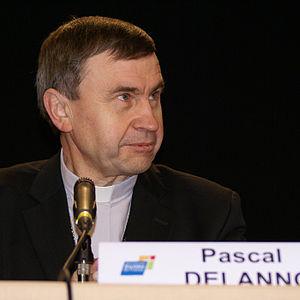
Mgr Pascal Delanoy, évêque de Saint-Denis en France, intervenant lors de la session des Semaines sociales de France à Villepinte, le 20 novembre 2009.
Pascal Delannoy, né le 2 avril 1957 à Comines dans le département du Nord, est un évêque catholique français, évêque de Saint-Denis depuis 2009. Il est élu vice-président de la conférence des évêques de France le 17 avril 2013 et termine cette mission en 2019.
Le diocèse de Saint-Denis est un diocèse de l'Église catholique en France. Érigé en 1966, il couvre le département de la Seine-Saint-Denis et il est suffragant de l'archidiocèse métropolitain de Paris. Son siège est à Saint-Denis. La cathédrale du diocèse est la Basilique Saint-Denis. Depuis 2009, Mᵍʳ Delannoy est l'évêque diocésain de Saint-Denis.